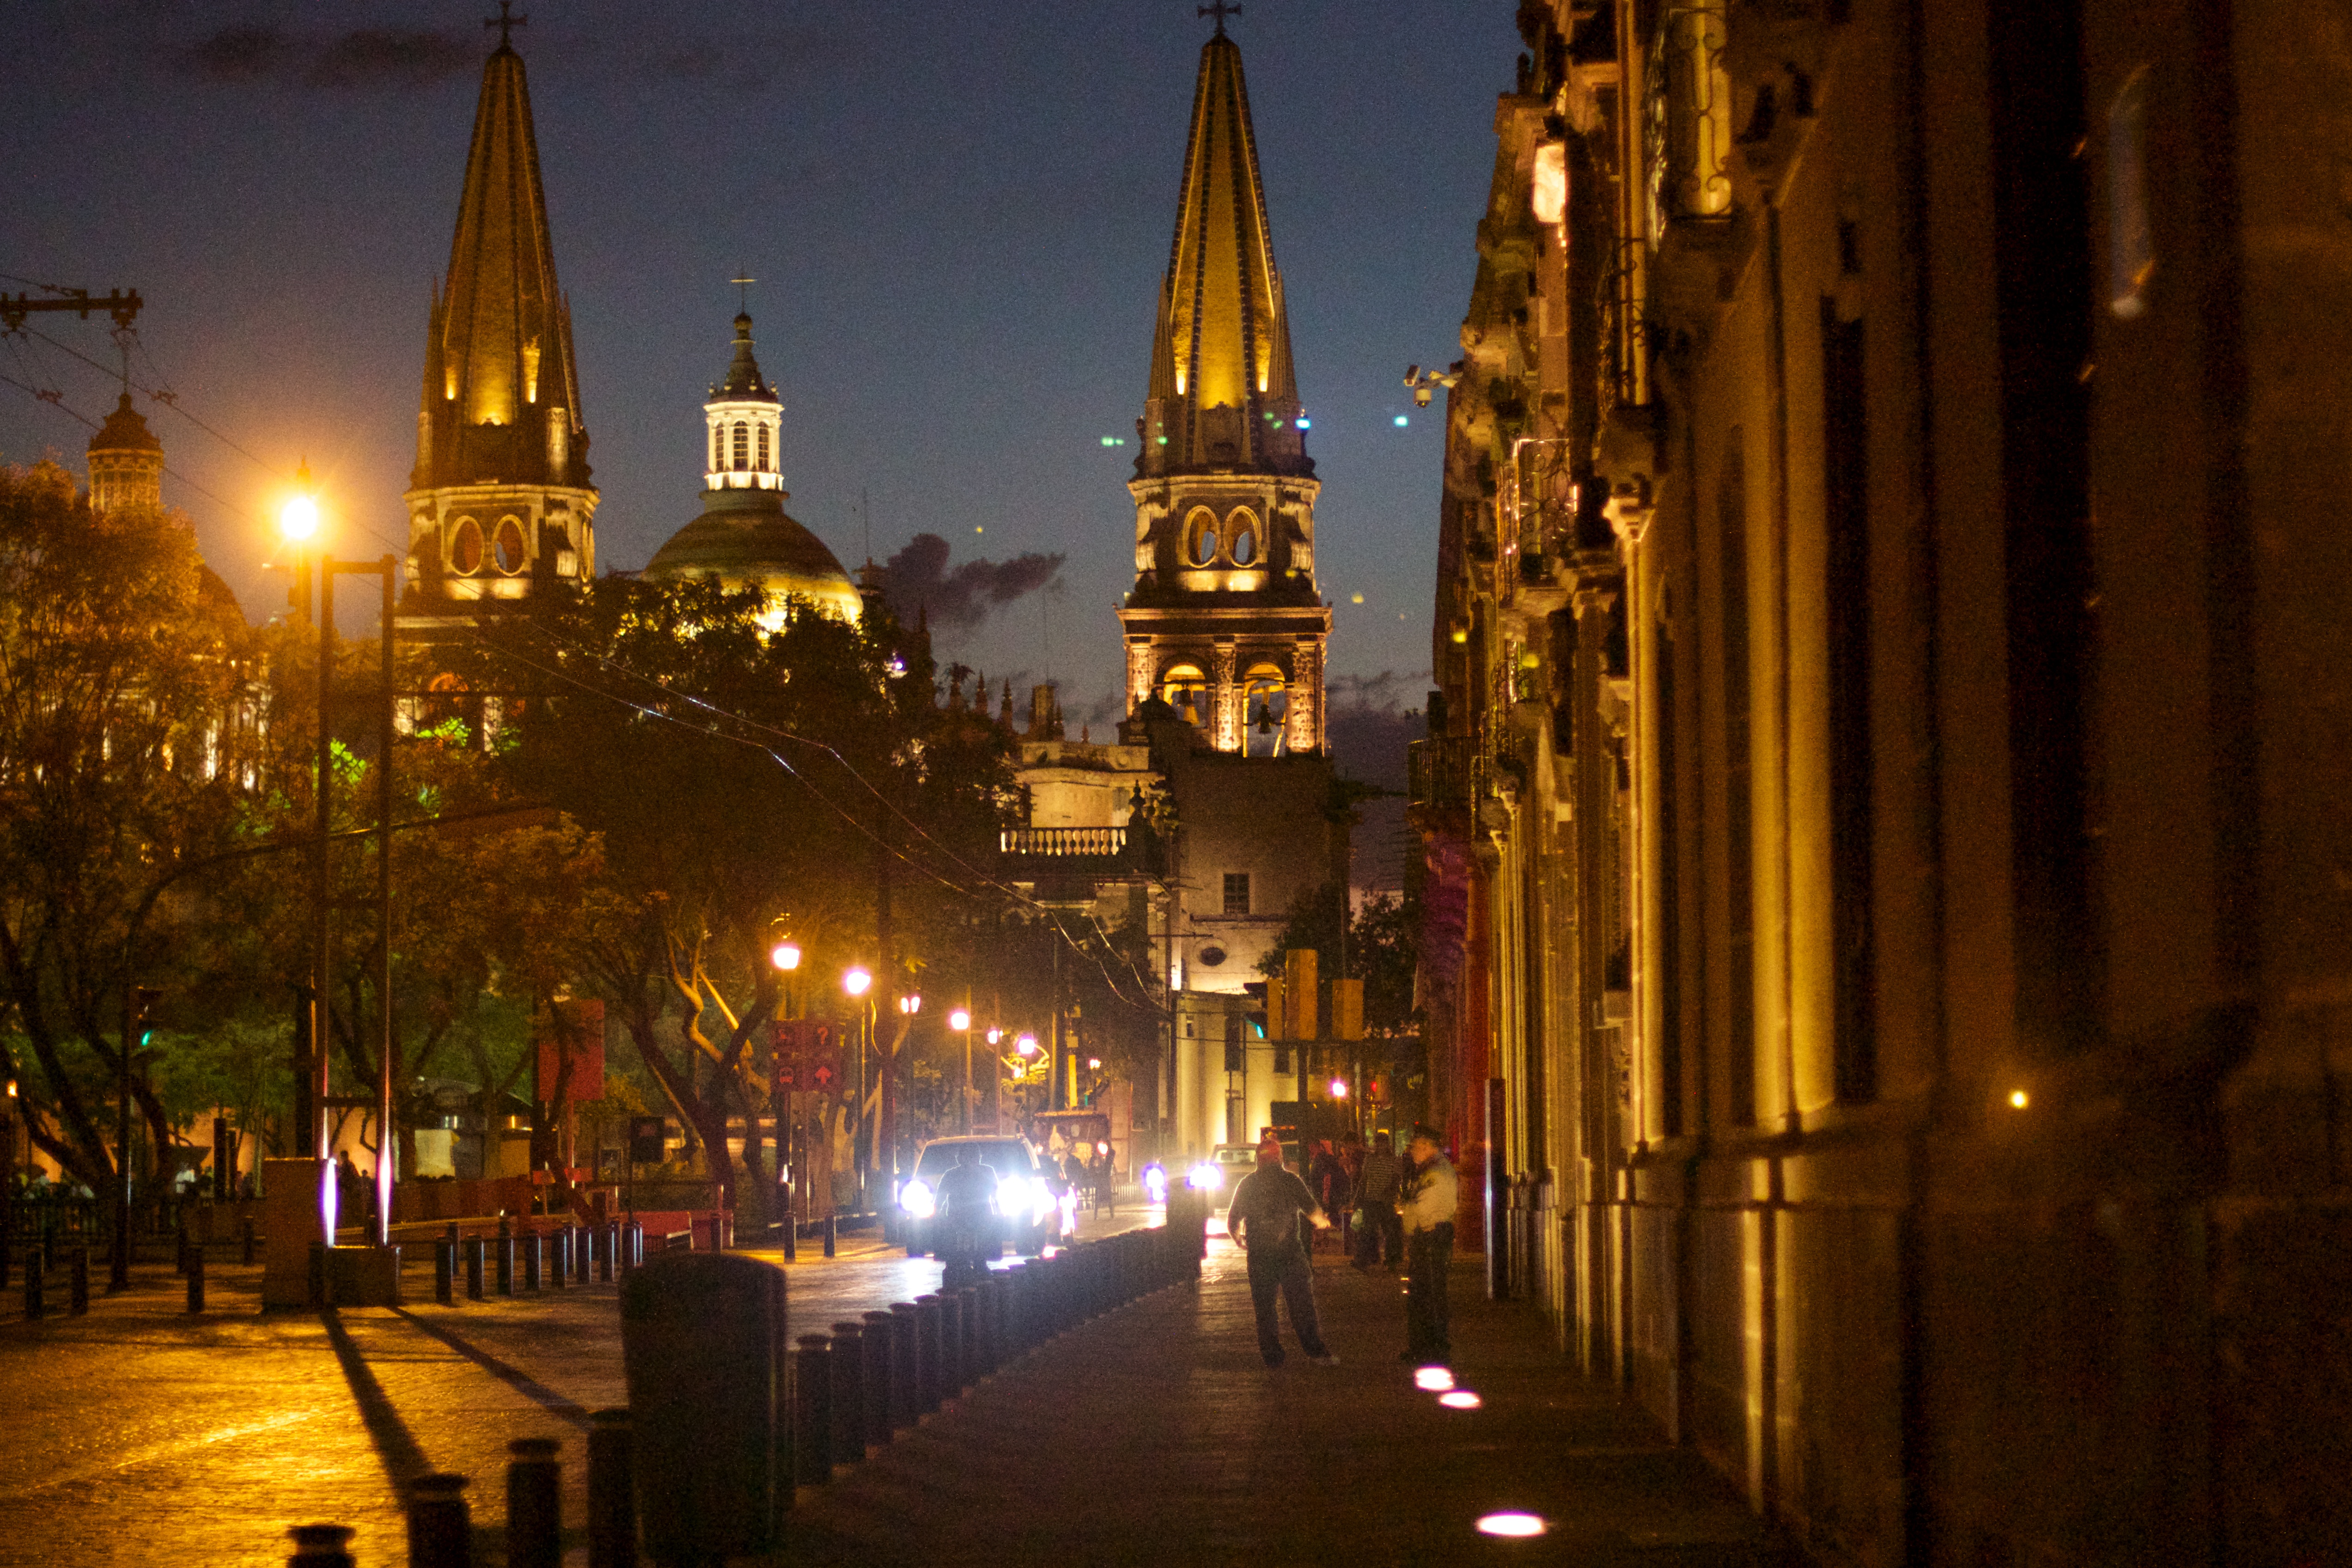
street, night, morning, town, city, cityscape, downtown, dusk, evening, cathedral, place of worship, metropolis, human settlement